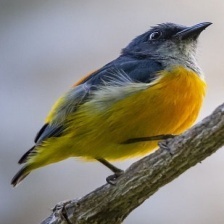
Species: YELLOW BELLIED FLOWERPECKER
Scientific name: DICAEUM MELANOXANTHUM